Benevolent and Protective Order of Elks

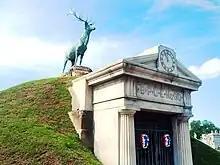
The communal tomb of Elks Lodge No. 30 in New Orleans, Louisiana.

The Lodge offers Funeral Services to members. This usually is available upon request. Details for this ceremony can be found in the "Rituals of Special Services" manual. Many Lodges have a memorial in their building or their Lodge room, dedicated to their absent members. The Elks have communal cemetery plots, which are often marked with impressive statuary.